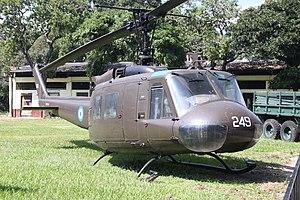
La Force aérienne salvadorienne est la composante aérienne des Forces armées du Salvador.